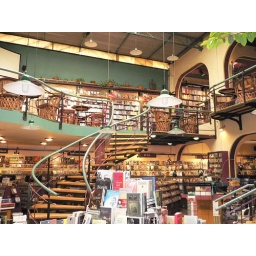
This library and coffee place in mexico has a living tree inside it. Very original and pleasant